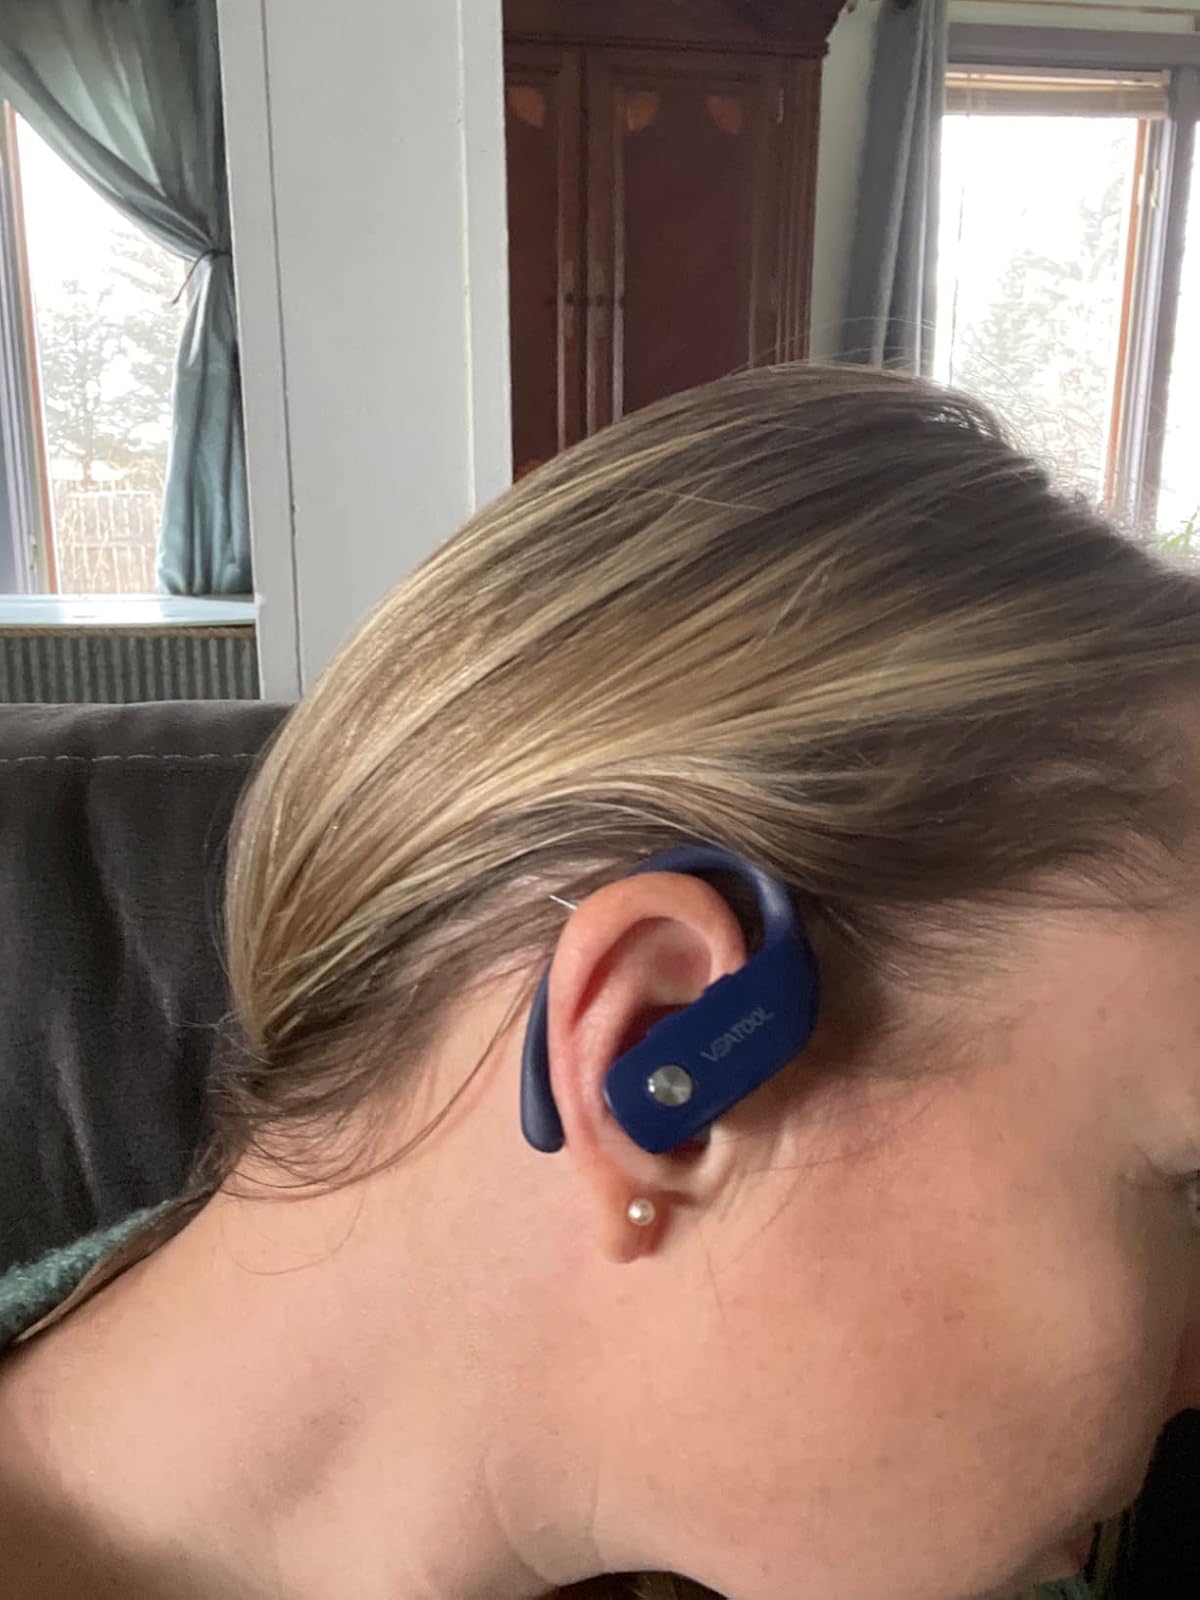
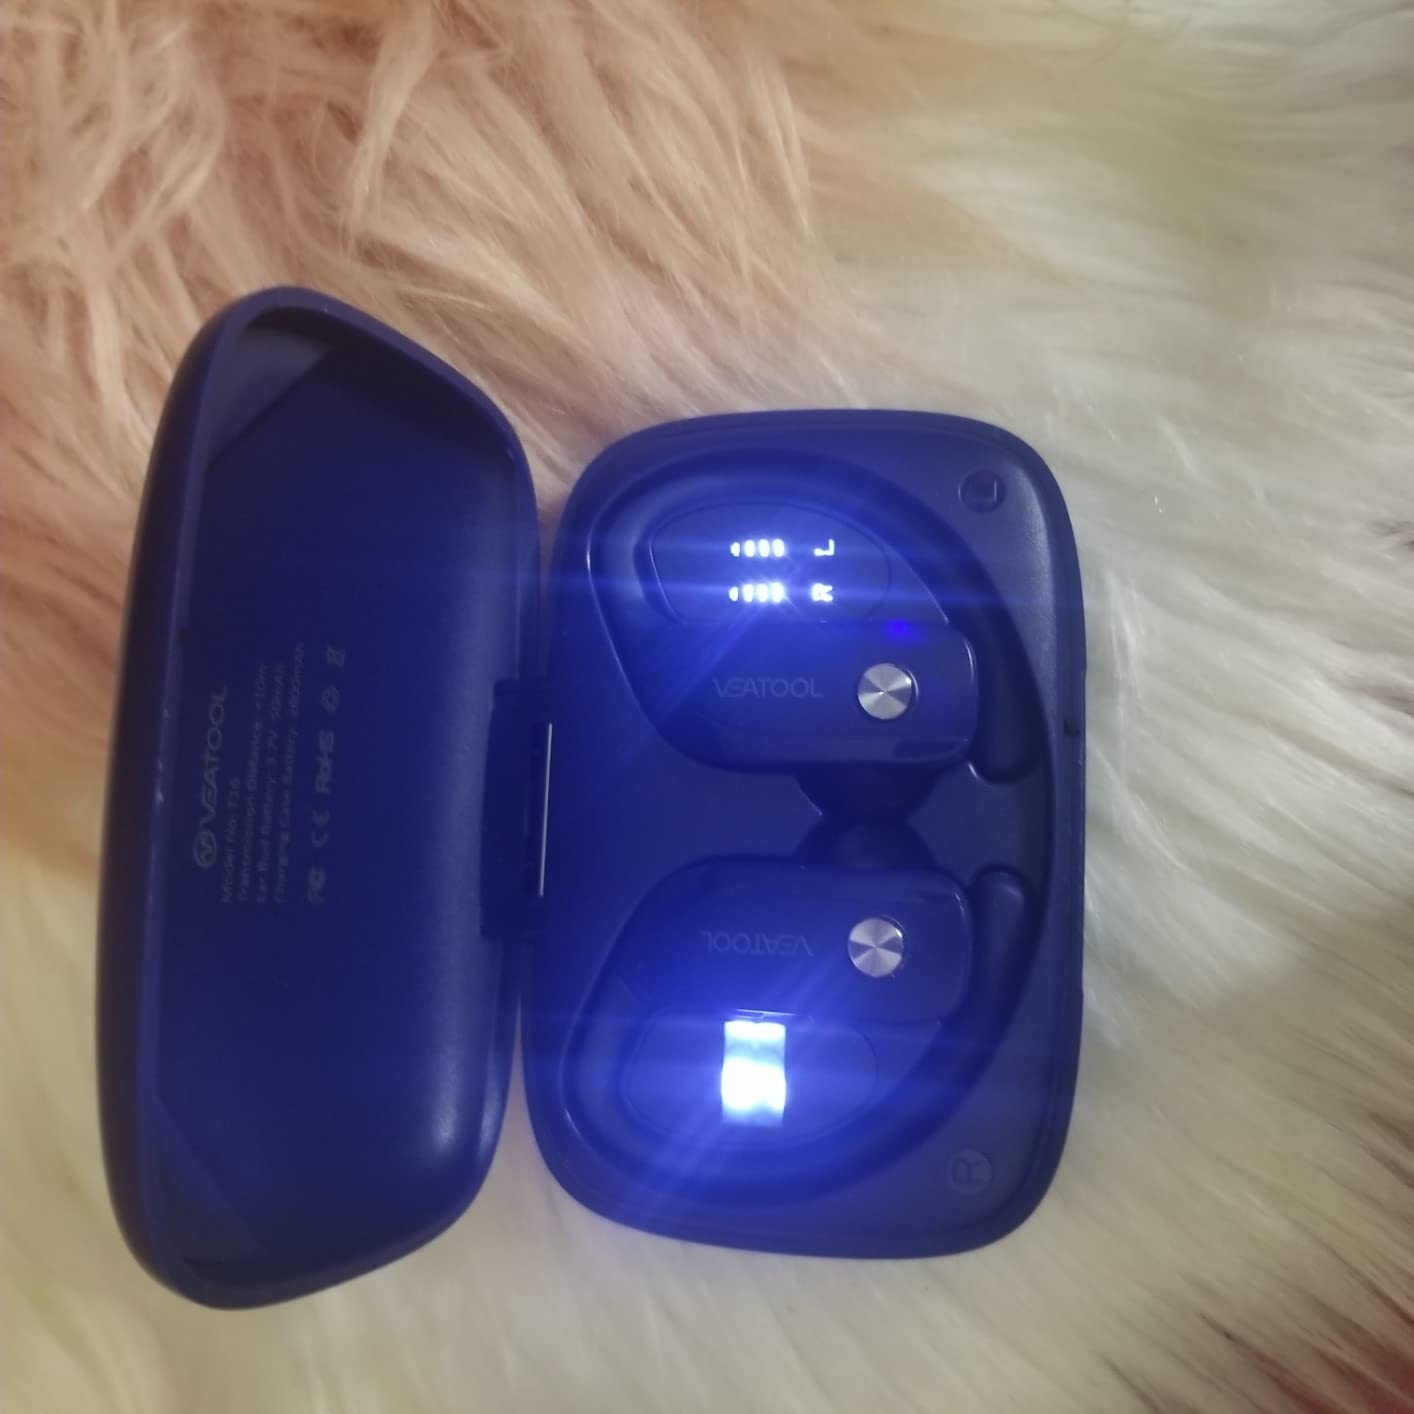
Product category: earbuds
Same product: yes